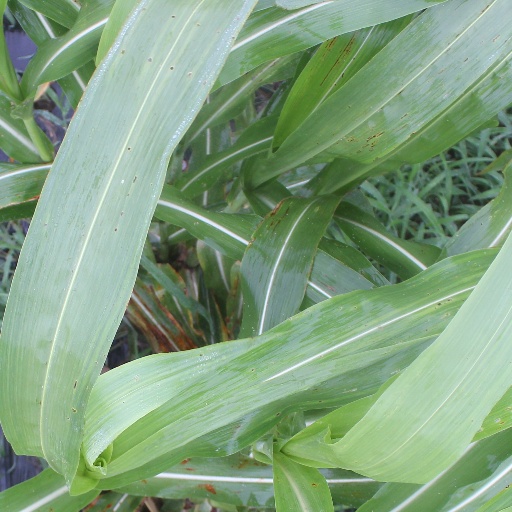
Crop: sorghum